Channel Airways

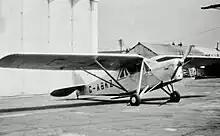
This Puss Moth was the first aircraft to be flown by East Anglian Flying Services. Here it is seen visiting Manchester in 1948.

Commercial operations commenced on 16 August 1946 with a single, early-1930s vintage, three-seat Puss Moth, offering joy rides at 10s (50p as of early-2012) a time from a landing strip near the Kent seaside town of Herne Bay. Soon after, this aircraft also operated air taxi flights to destinations all over the UK.